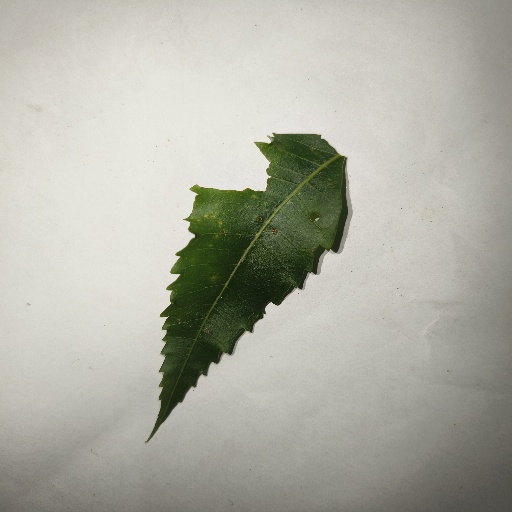
Species: Neem
Leaf condition: Shot Hole Leaf